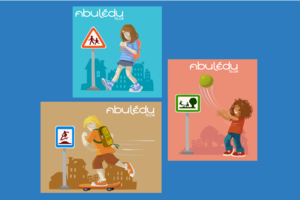
Sortie de la 15.08 d'abulédu, montage A. Pérat pour RyXéo.
AbulÉdu est un espace numérique de travail pour l'éducation et l'éducation populaire, conçu par des enseignants et réalisé en partenariat avec des informaticiens. La solution serveur est destinée à faciliter l’implantation et l’usage d’un réseau informatique dans un établissement scolaire et conçue pour être utilisée au quotidien par des enseignants, sans compétence informatique particulière, en permettant d'utiliser un matériel hétérogène. Elle intègre tous les outils de base, préconfigurés pour une utilisation en réseau dans une école : intranet, navigateur, courrier électronique, traitement de texte et d’images, publication instantanée sur l’intranet, outils de bureautique et logiciels pédagogiques...